Answer in natural language. Is Doorway (marked A) in front of modern tv stand in black (marked B)? Choose between the following options: no or yes
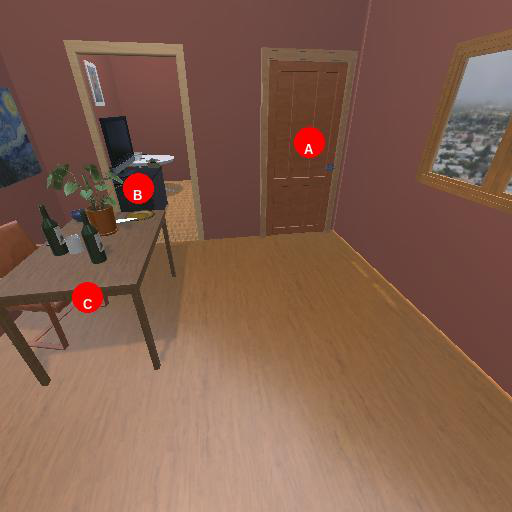
<answer>yes</answer>